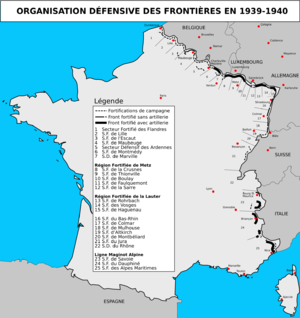
Le secteur fortifié de Rohrbach est une partie de la ligne Maginot, situé entre le secteur fortifié de la Sarre à l'ouest et le secteur fortifié des Vosges à l'est.
Une zone d’occupation italienne en France lors de la Seconde Guerre mondiale a été instituée par l’armistice du 24 juin 1940 signé entre les représentants de la France et de l’Italie et qui est intervenu immédiatement après celui du 22 juin 1940 entre la France et l’Allemagne.
Le secteur défensif du Rhône est une partie de la ligne Maginot, situé entre le secteur fortifié du Jura au nord-est et le secteur fortifié de la Savoie au sud.
La ligne Maginot, du nom du ministre de la Guerre André Maginot, est une ligne de fortifications construite par la France le long de sa frontière avec la Belgique, le Luxembourg, l'Allemagne, la Suisse et l'Italie de 1928 à 1940.
L'histoire de la ligne Maginot est le récit et l'analyse de l'évolution des fortifications françaises appelées ligne Maginot, qui s'étendent le long des frontières de la France avec la Belgique, le Luxembourg, l'Allemagne, la Suisse et l'Italie.
Le début de la Seconde Guerre mondiale voit l'application d'un plan d’évacuation des populations civiles de la « zone rouge » de la ligne Maginot. Ce plan a été mis en place pour préserver les civils en cas de guerre et d'occupation, et pour laisser le champ libre aux mouvements des troupes.
La bataille de la Sambre est une série d'opérations militaires pendant la campagne de France au début de la Seconde Guerre mondiale. Elle oppose du 16 au 23 mai 1940 les Alliés franco-britanniques aux troupes allemandes venant de Belgique. La défense de la rivière s'appuie notamment sur les ouvrages fortifiés du secteur fortifié de Maubeuge de la ligne Maginot. Quelques contre-attaques françaises sont également menées dans la forêt de Mormal et à Landrecies, sans succès.
Le secteur fortifié de Montmédy est une partie de la ligne Maginot, situé entre le secteur défensif des Ardennes à l'ouest et le secteur fortifié de la Crusnes à l'est.
Le secteur fortifié de Faulquemont est une partie de la ligne Maginot, situé entre le secteur fortifié de Boulay à l'ouest et le secteur fortifié de la Sarre à l'est.
Voici la liste des ouvrages de la ligne Maginot répartis du nord au sud par secteurs et types d'ouvrages.